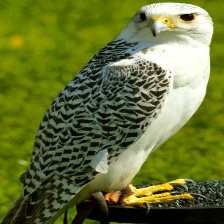
Species: GYRFALCON
Scientific name: FALCO RUSTICOLUS